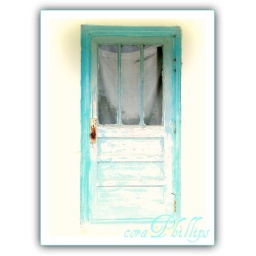
This beautiful, chippy, shabby chic door was found on an abandoned house in rural Louisville, AL.